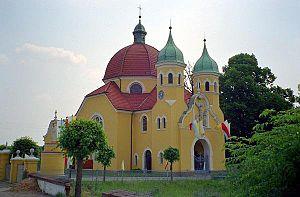
Nekla est une ville polonaise du powiat de Września de la voïvodie de Grande-Pologne dans le centre-ouest de la Pologne.